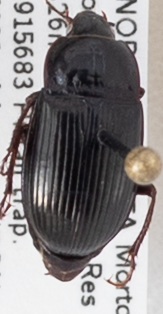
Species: Amara obesa
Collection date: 2022-09-06
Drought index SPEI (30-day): -0.186
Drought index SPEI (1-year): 0.63
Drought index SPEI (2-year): -0.71